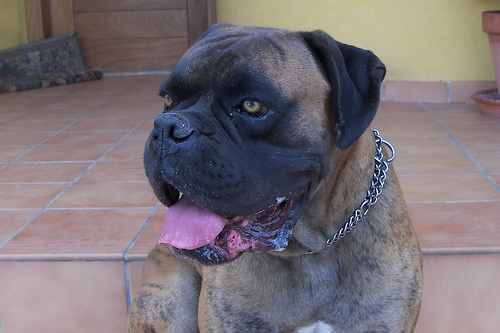
Animal: dog
Breed: boxer